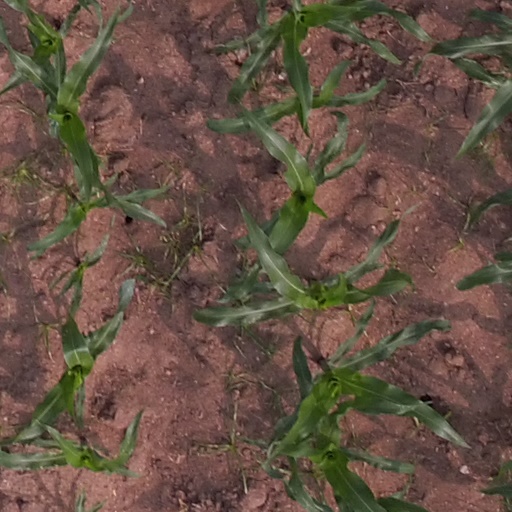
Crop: maize; corn